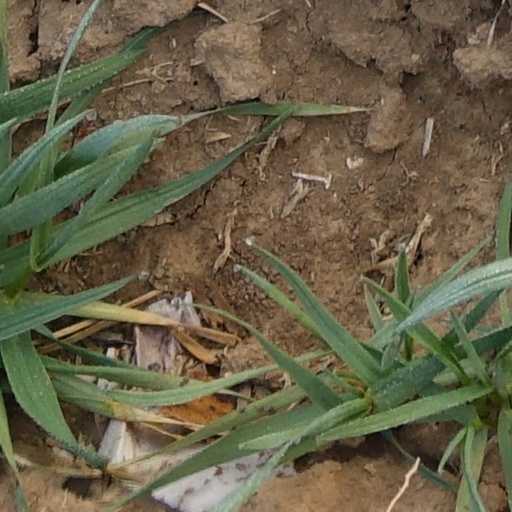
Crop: wheat